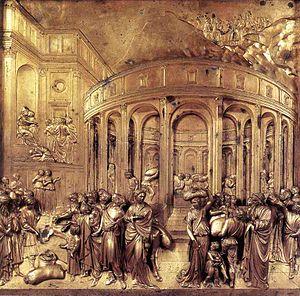
La Porte du Paradis est le nom de la porte d'honneur située côté est du baptistère de Florence.
La Renaissance florentine dans les arts figuratifs est la nouvelle manière d'aborder les arts et la culture à Florence pendant la période allant approximativement du début du XVᵉ à la fin du XVIᵉ siècle. Ce nouveau langage figuratif est lié à une nouvelle façon de penser l'homme et le monde qui l'entoure à partir de la culture locale et de l'humanisme déjà mis en évidence au XIVᵉ siècle, entre autres par Pétrarque et Coluccio Salutati. Les nouveautés proposées dans les arts figuratifs au tout début du XVᵉ siècle par Filippo Brunelleschi, Donatello et Masaccio n'ont pas été immédiatement acceptées par la communauté et sont restées pendant une vingtaine d'années incomprises et minoritaires par rapport au gothique international.